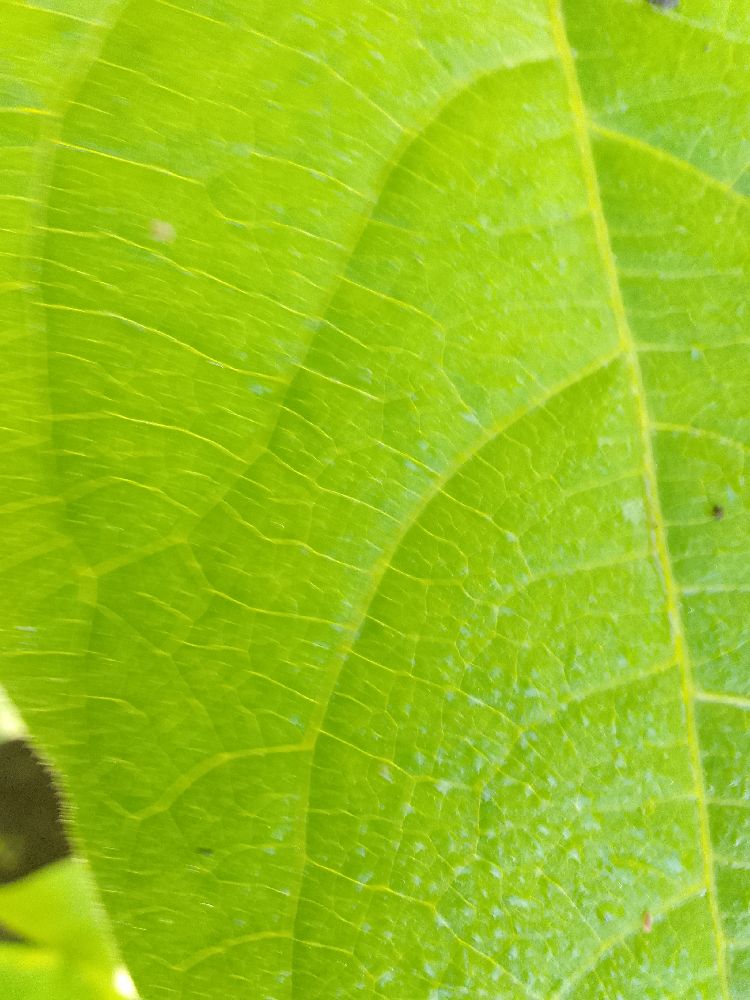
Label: healthy